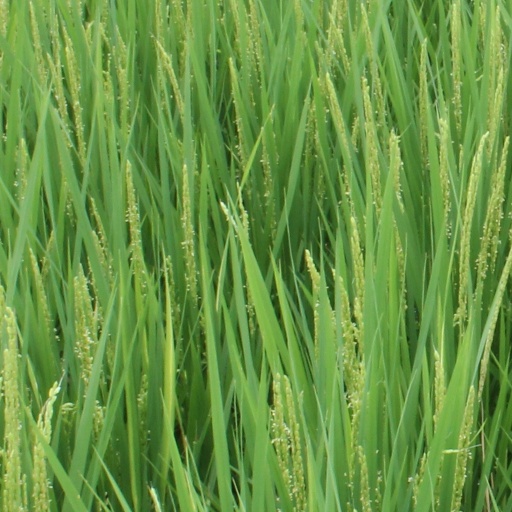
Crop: rice